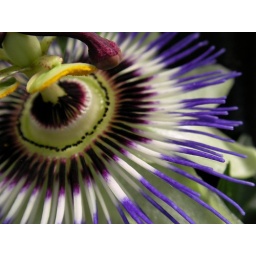
The passion flower did well outside the back door in a large pot. Close up, the flower displays its unusual form.